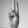
ASL letter: U